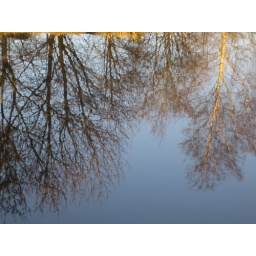
wandelen langs de Tolbertervaart en genieten van de spiegeling van de bomen in het water (Foto: herman Oosterman)